Chrysorthenches polita

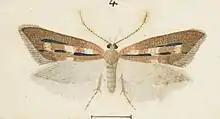
Illustration of female.

It has been hypothesised that this species has two broods a year with one developing over winter and emerging in late spring and the other emerging in summer. Adults have been observed on the wing in July to October and December to March.